2023 FIBA Under-19 Basketball World Cup

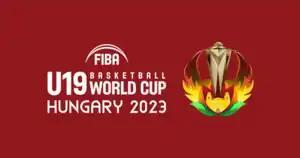

The 2023 FIBA Under-19 Basketball World Cup was the 16th edition of the FIBA Under-19 Basketball World Cup, the biennial international men's youth basketball championship contested by the U19 national teams of the member associations of FIBA. The tournament was hosted in Debrecen, Hungary, from 24 June to 2 July 2023.